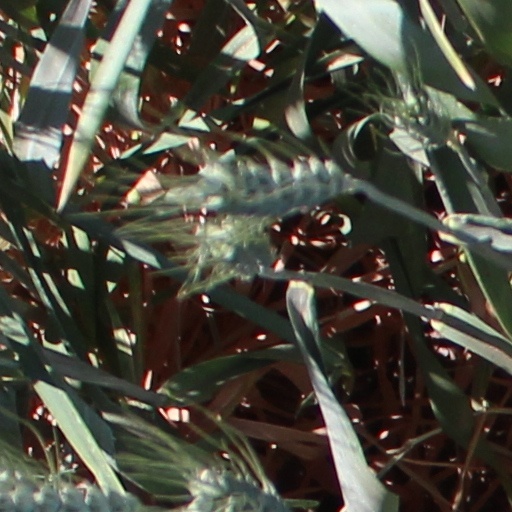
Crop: wheat